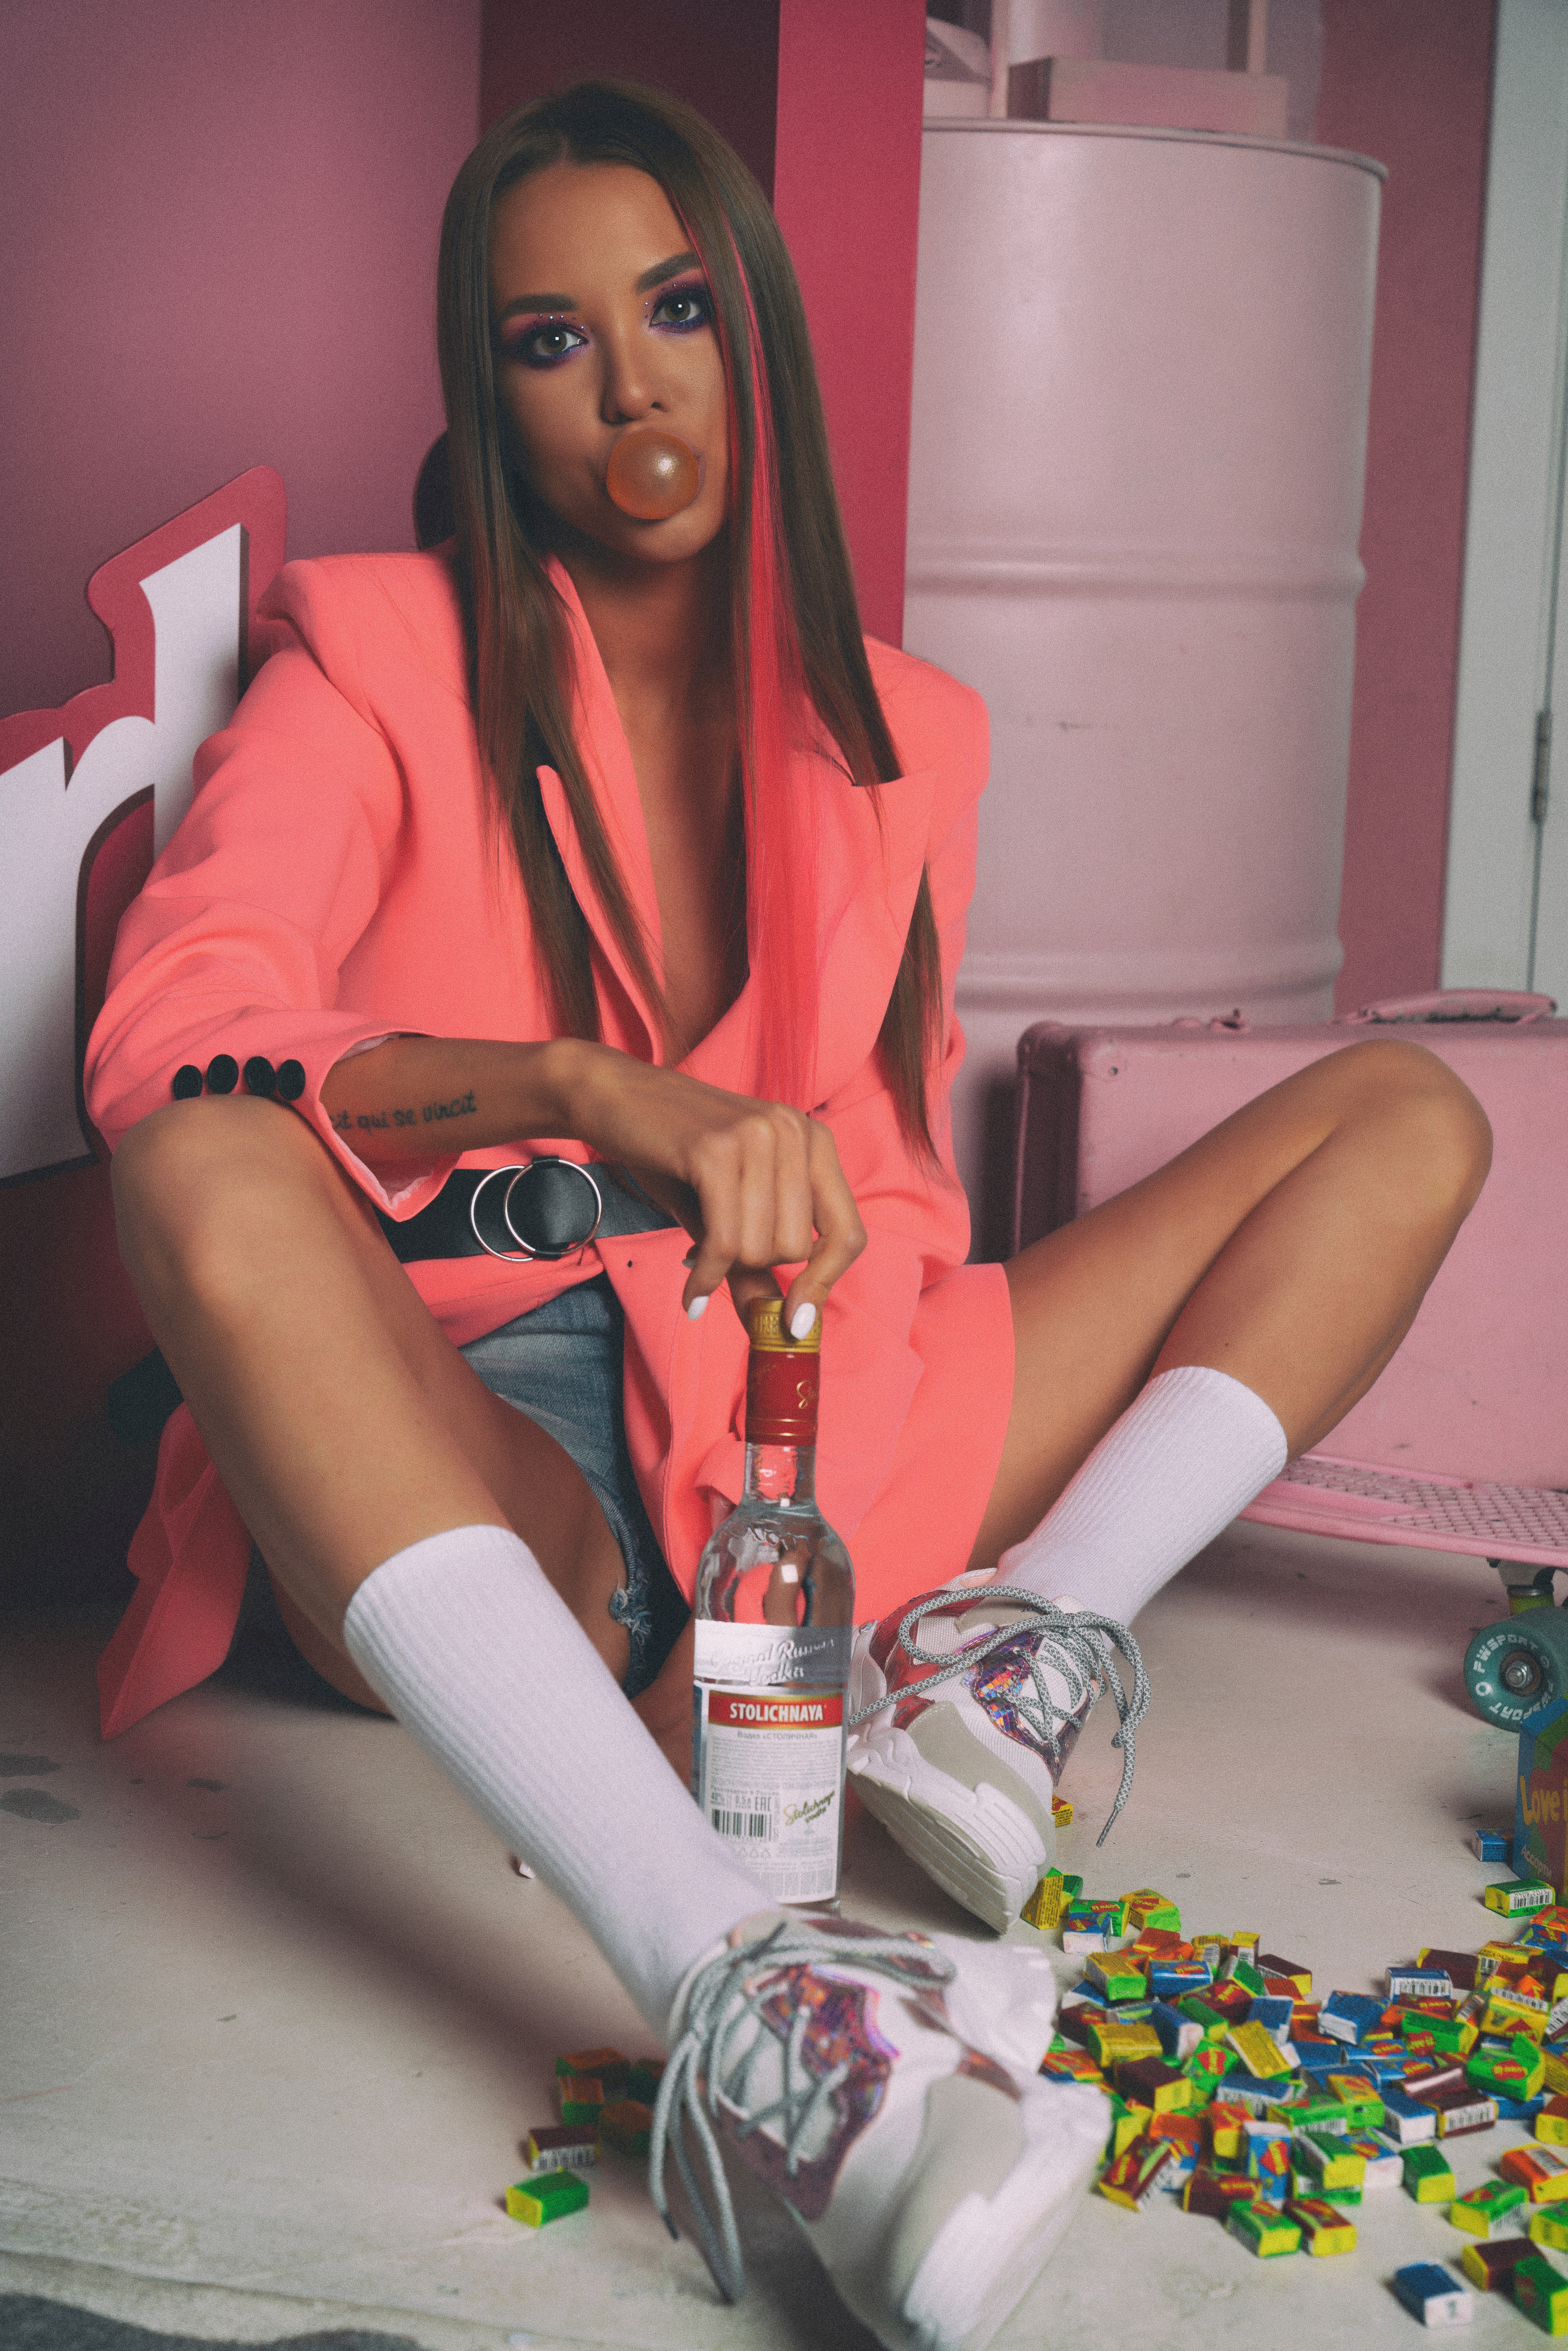
woman